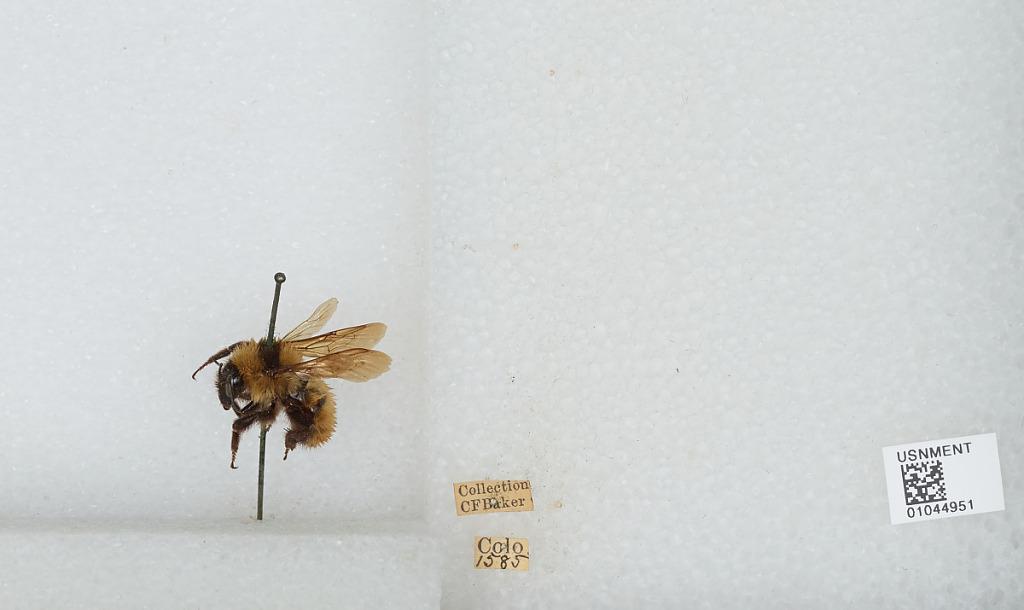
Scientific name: Bombus sp.
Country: United States
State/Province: Colorado